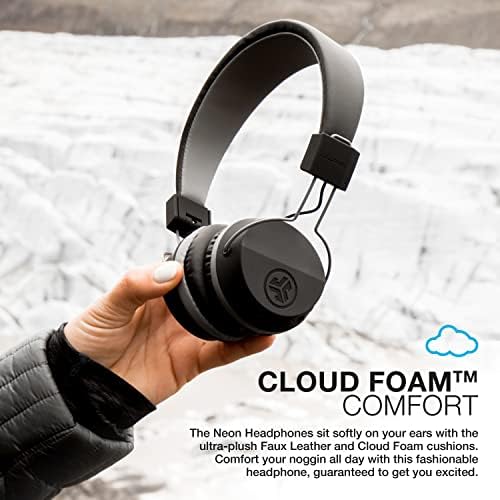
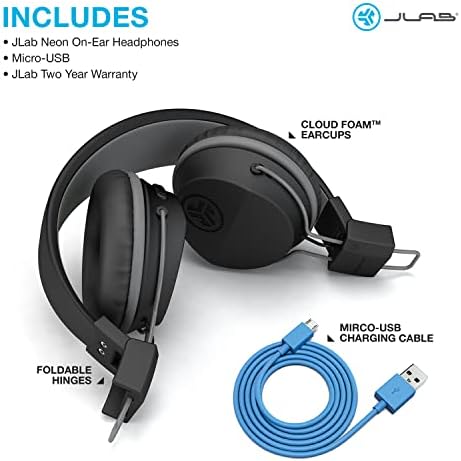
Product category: headphones
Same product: yes